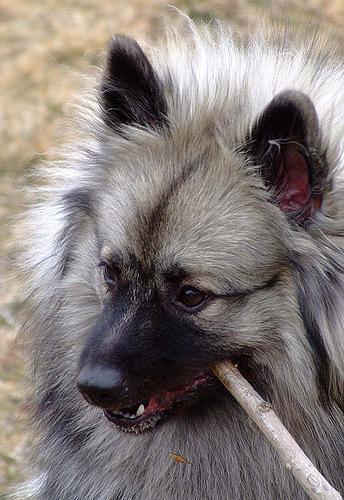
keeshond